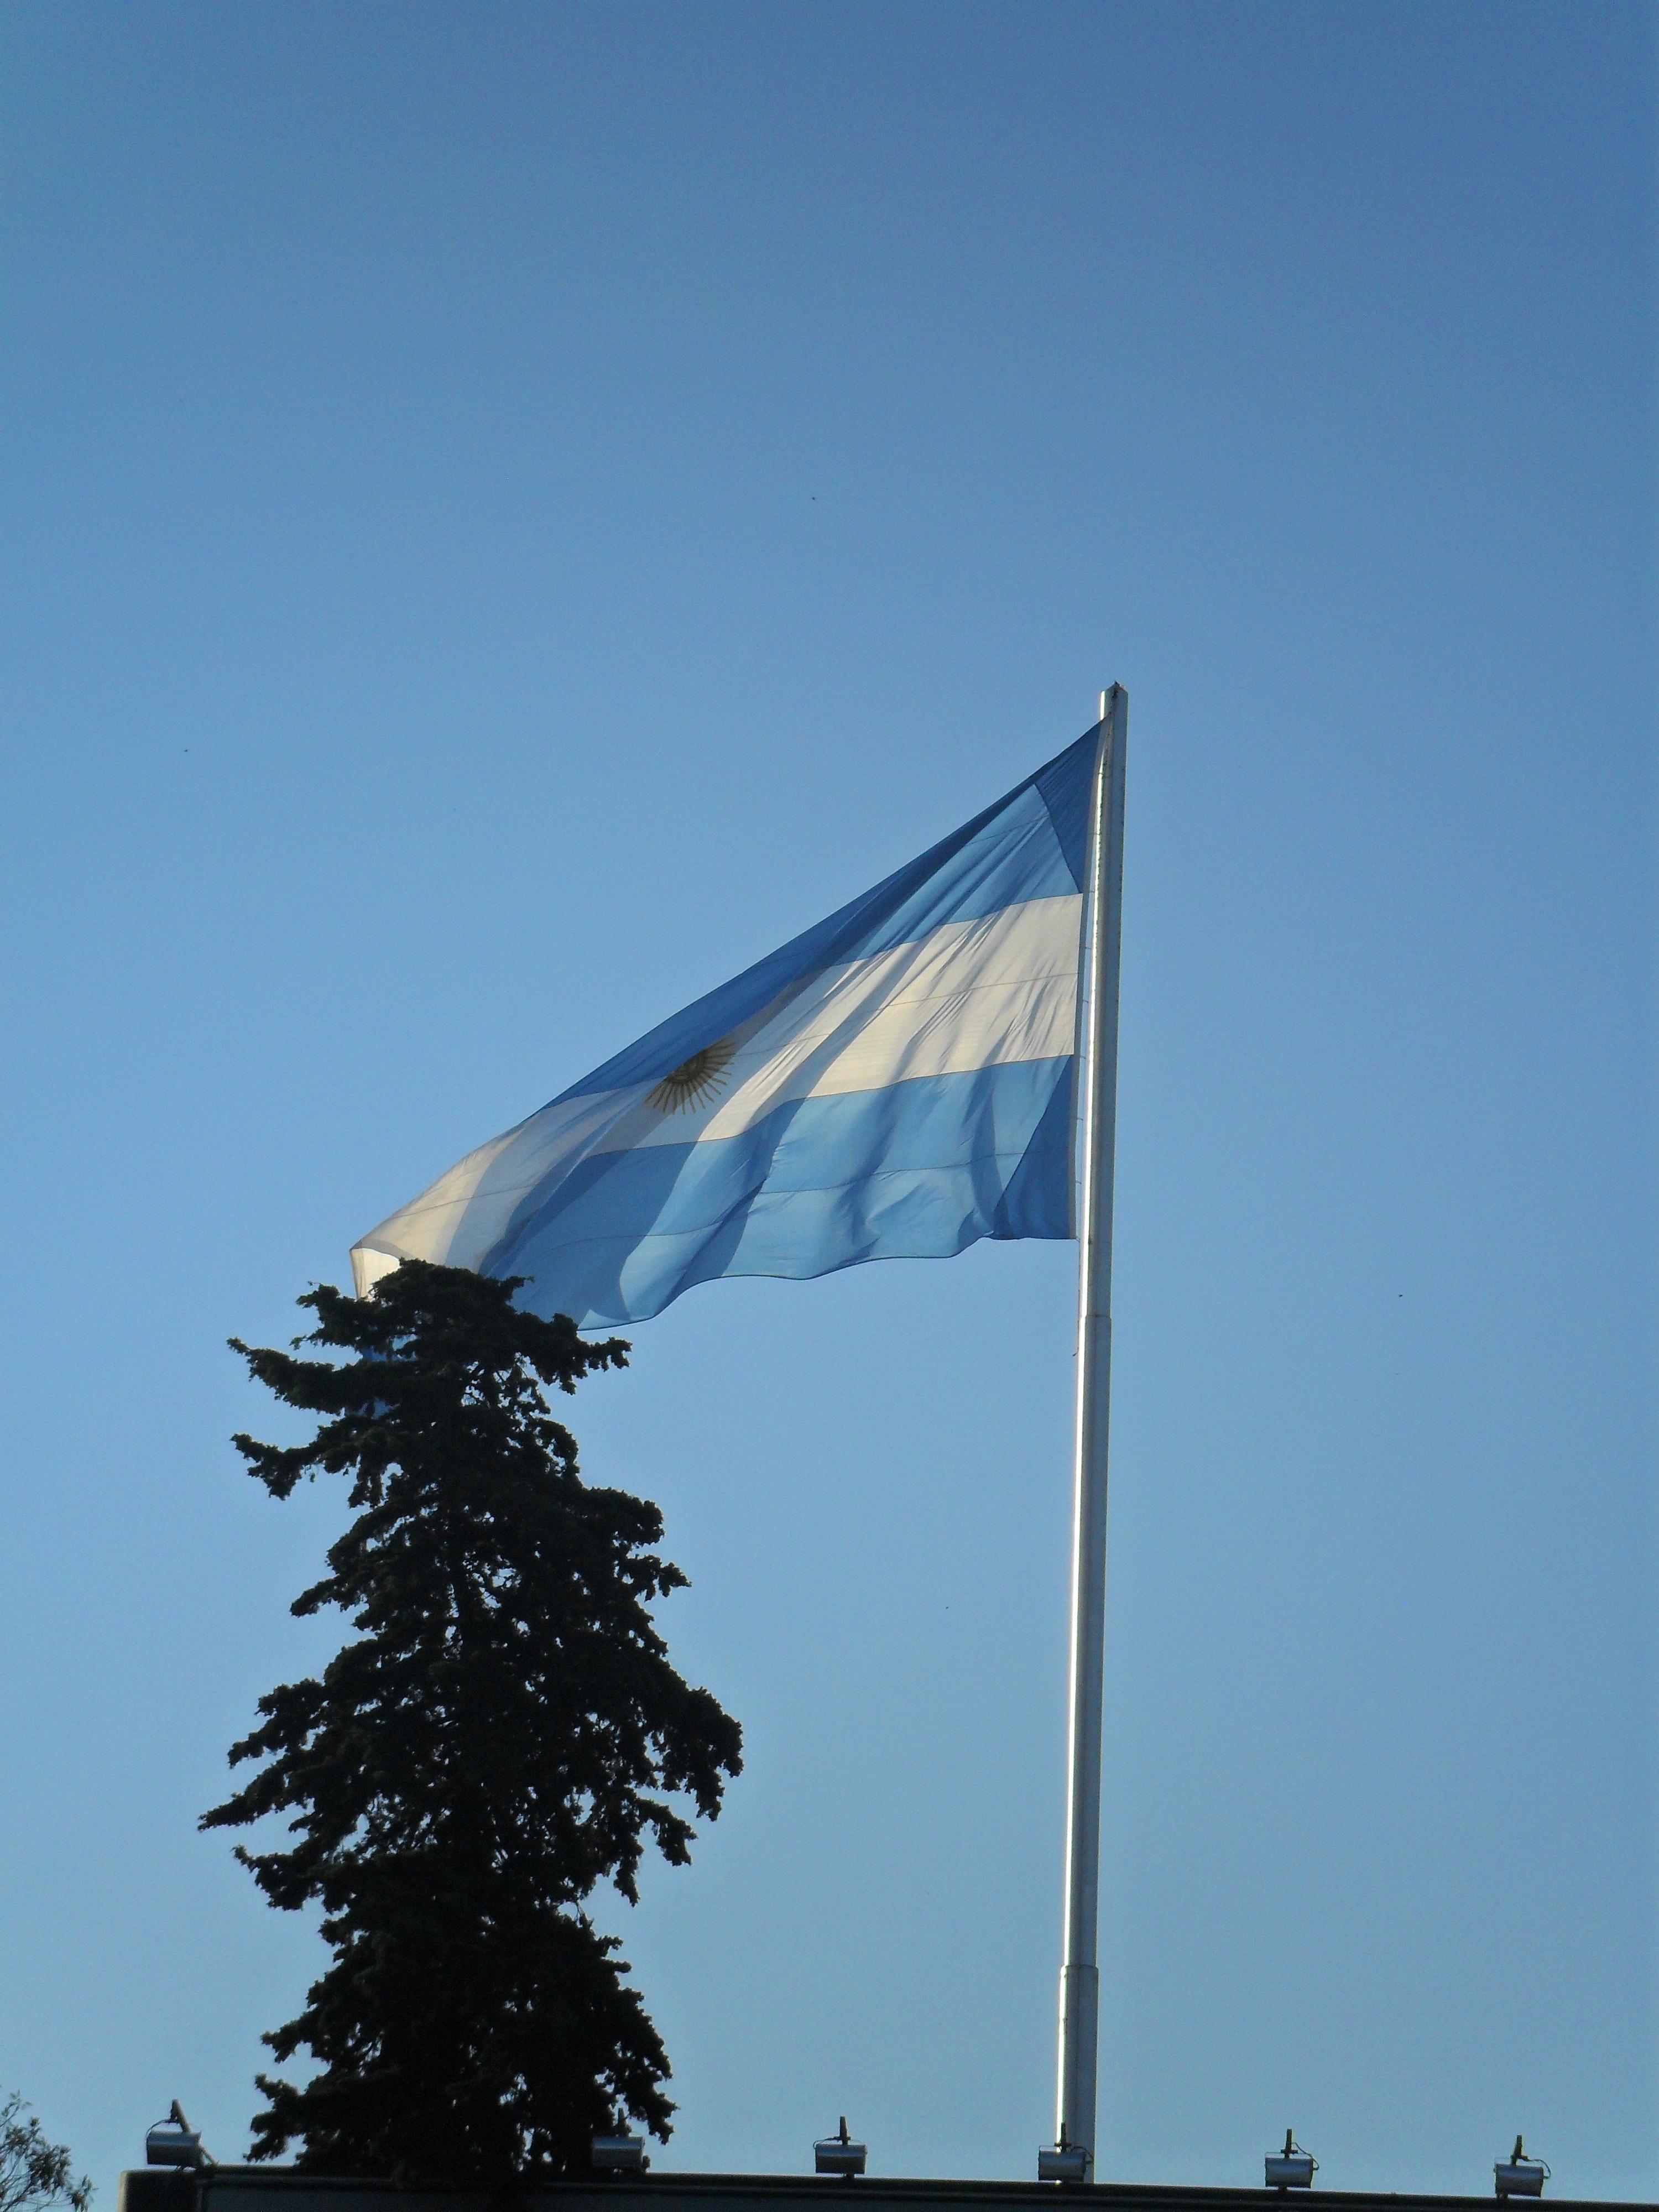
cloud, sky, wind, cityscape, mast, flag, landmark, blue, street light, lighting, capital, latin, argentina, argentinian, buenos aires, atmosphere of earth